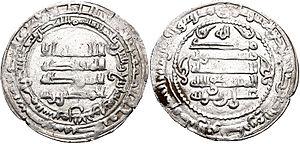
Ahmad, dit Mo'ez o-dowleh ou Mu`izz ad-Dawla, surnommé « l'émir des émirs » après la prise de Bagdad, est le premier émir bouyide d'Irak en 945 jusqu'à sa mort en avril 967.